1930 NSWRFL season

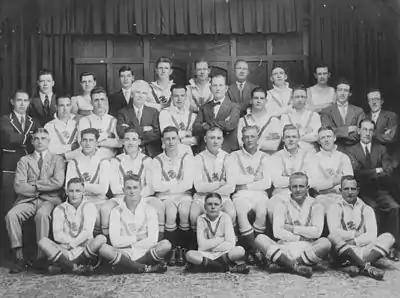
St. George 1930 runners-up

The finals system set in place then forced the final to be replayed, in what was known as the "Right of Challenge". This system ensured that in the event that the minor premiers lost in either the first or second round of the finals, then regardless they would be given a second chance in a premiership decider. With this being the first season where the "Right of Challenge" was exercised, the 1930 decider was thus the first "grand final" played in the NSWRFL.